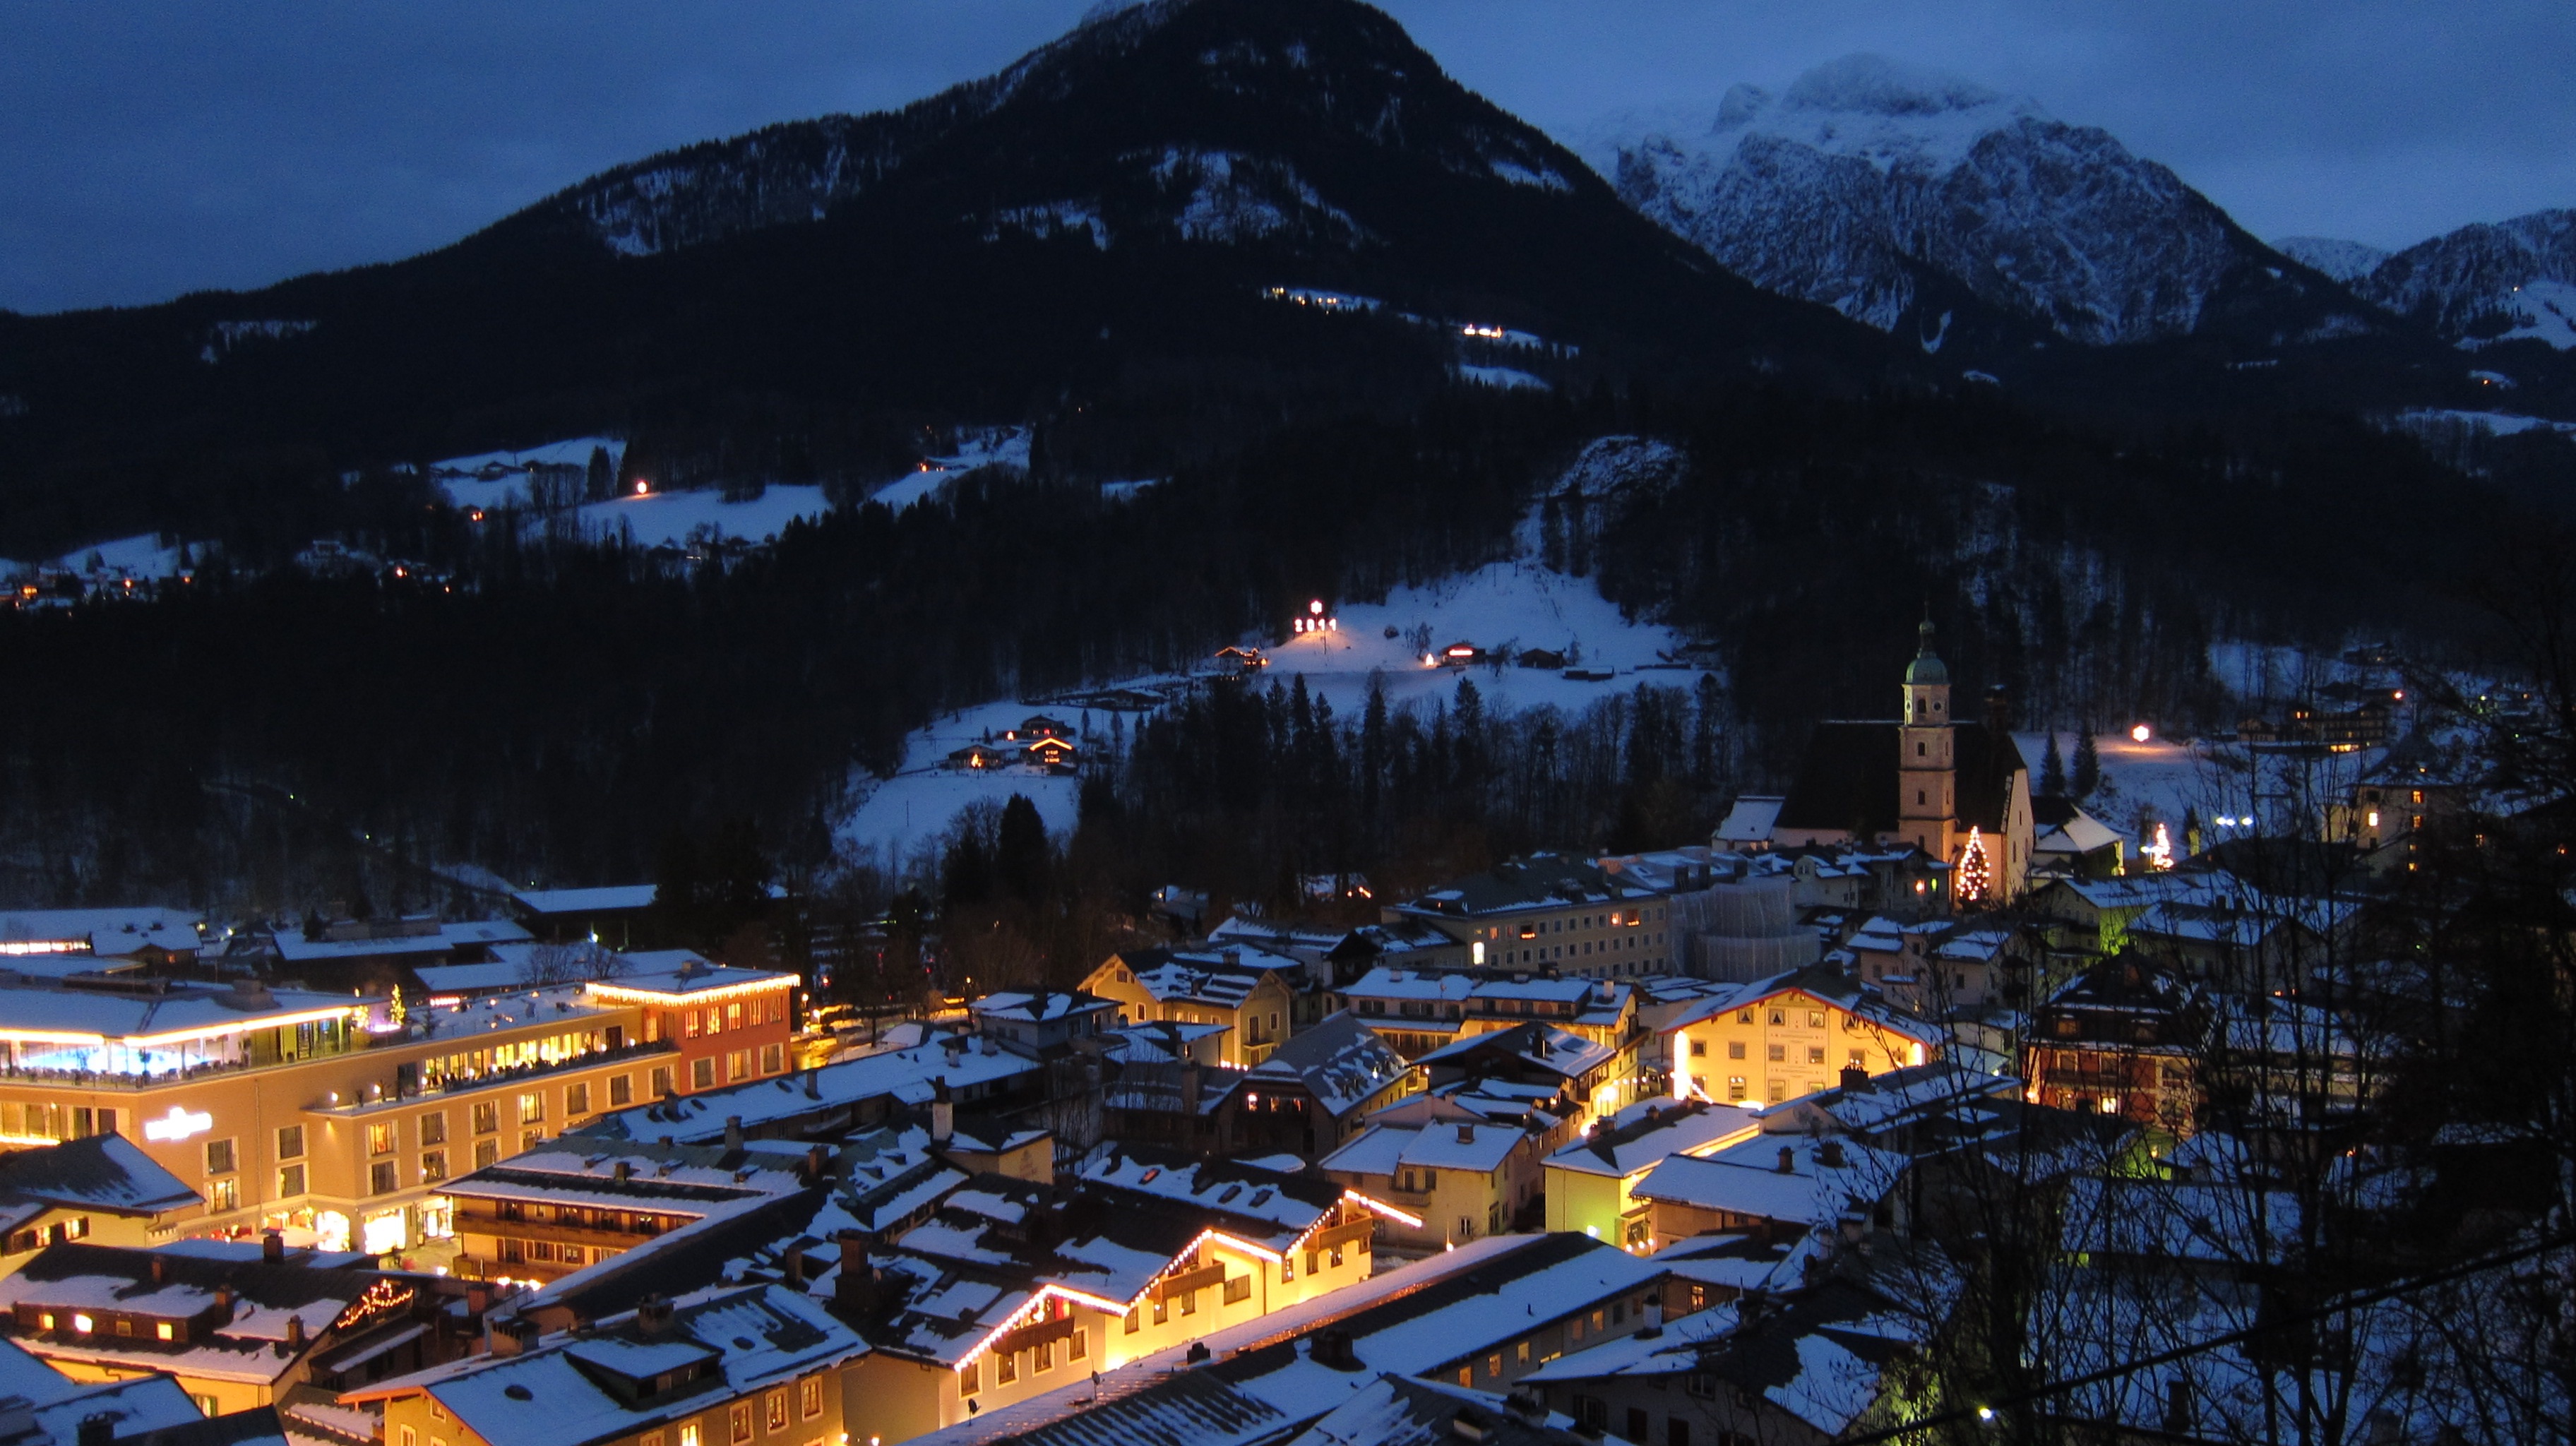
mountain, snow, winter, night, morning, town, mountain range, cityscape, panorama, dusk, evening, weather, alpine, tourism, germany, bavaria, city lights, berchtesgaden, human settlement, geological phenomenon